Ryutaro Nomura

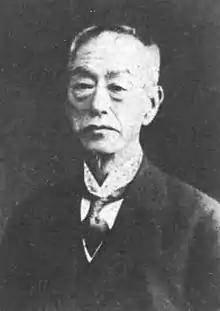
Ryutaro Nomura

Ryutaro Nomura (February 27, 1859 – September 18, 1943) was a Japanese businessman. He was born in Gifu Prefecture. He was a graduate of the University of Tokyo. He was twice President of the South Manchuria Railway (1913–1914, 1919–1921). He was a recipient of the Order of the Sacred Treasure and the Order of the Rising Sun.